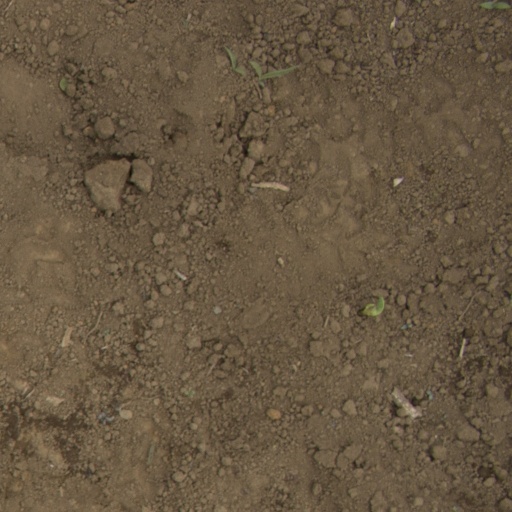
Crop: Jerusalem artichoke